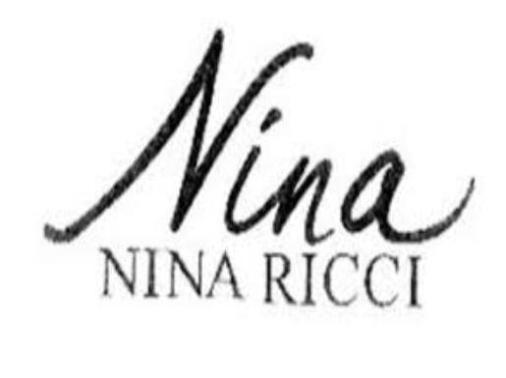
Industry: Clothes